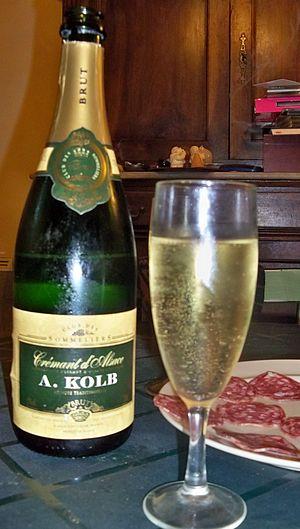
crément d'Alsace